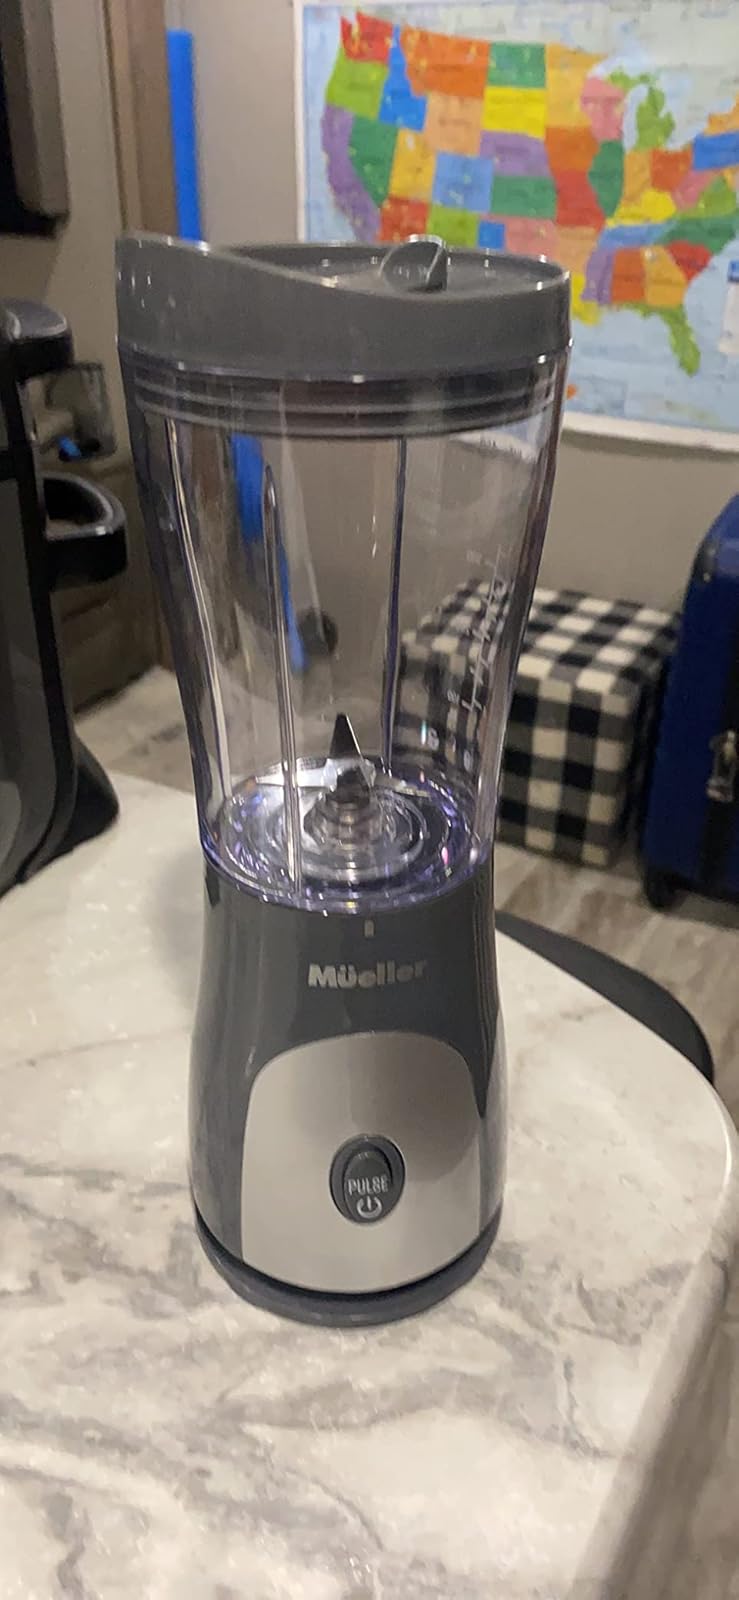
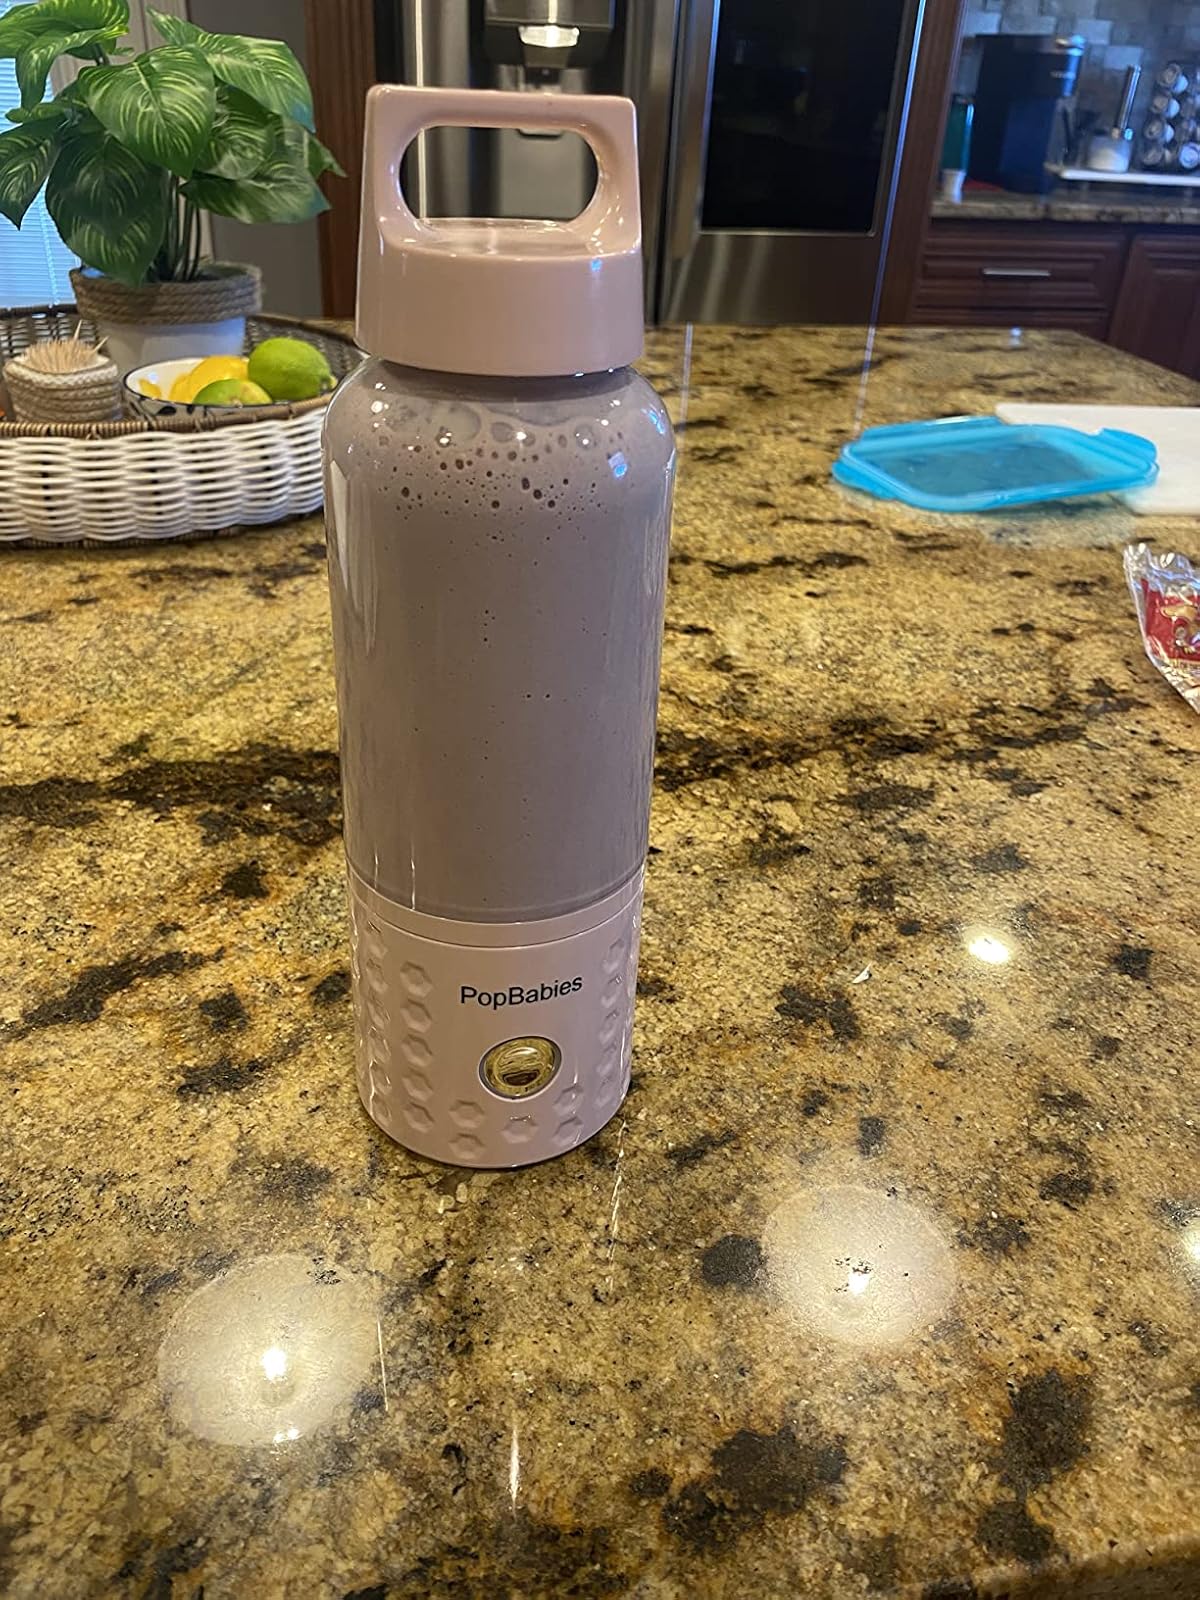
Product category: items_blender
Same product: no